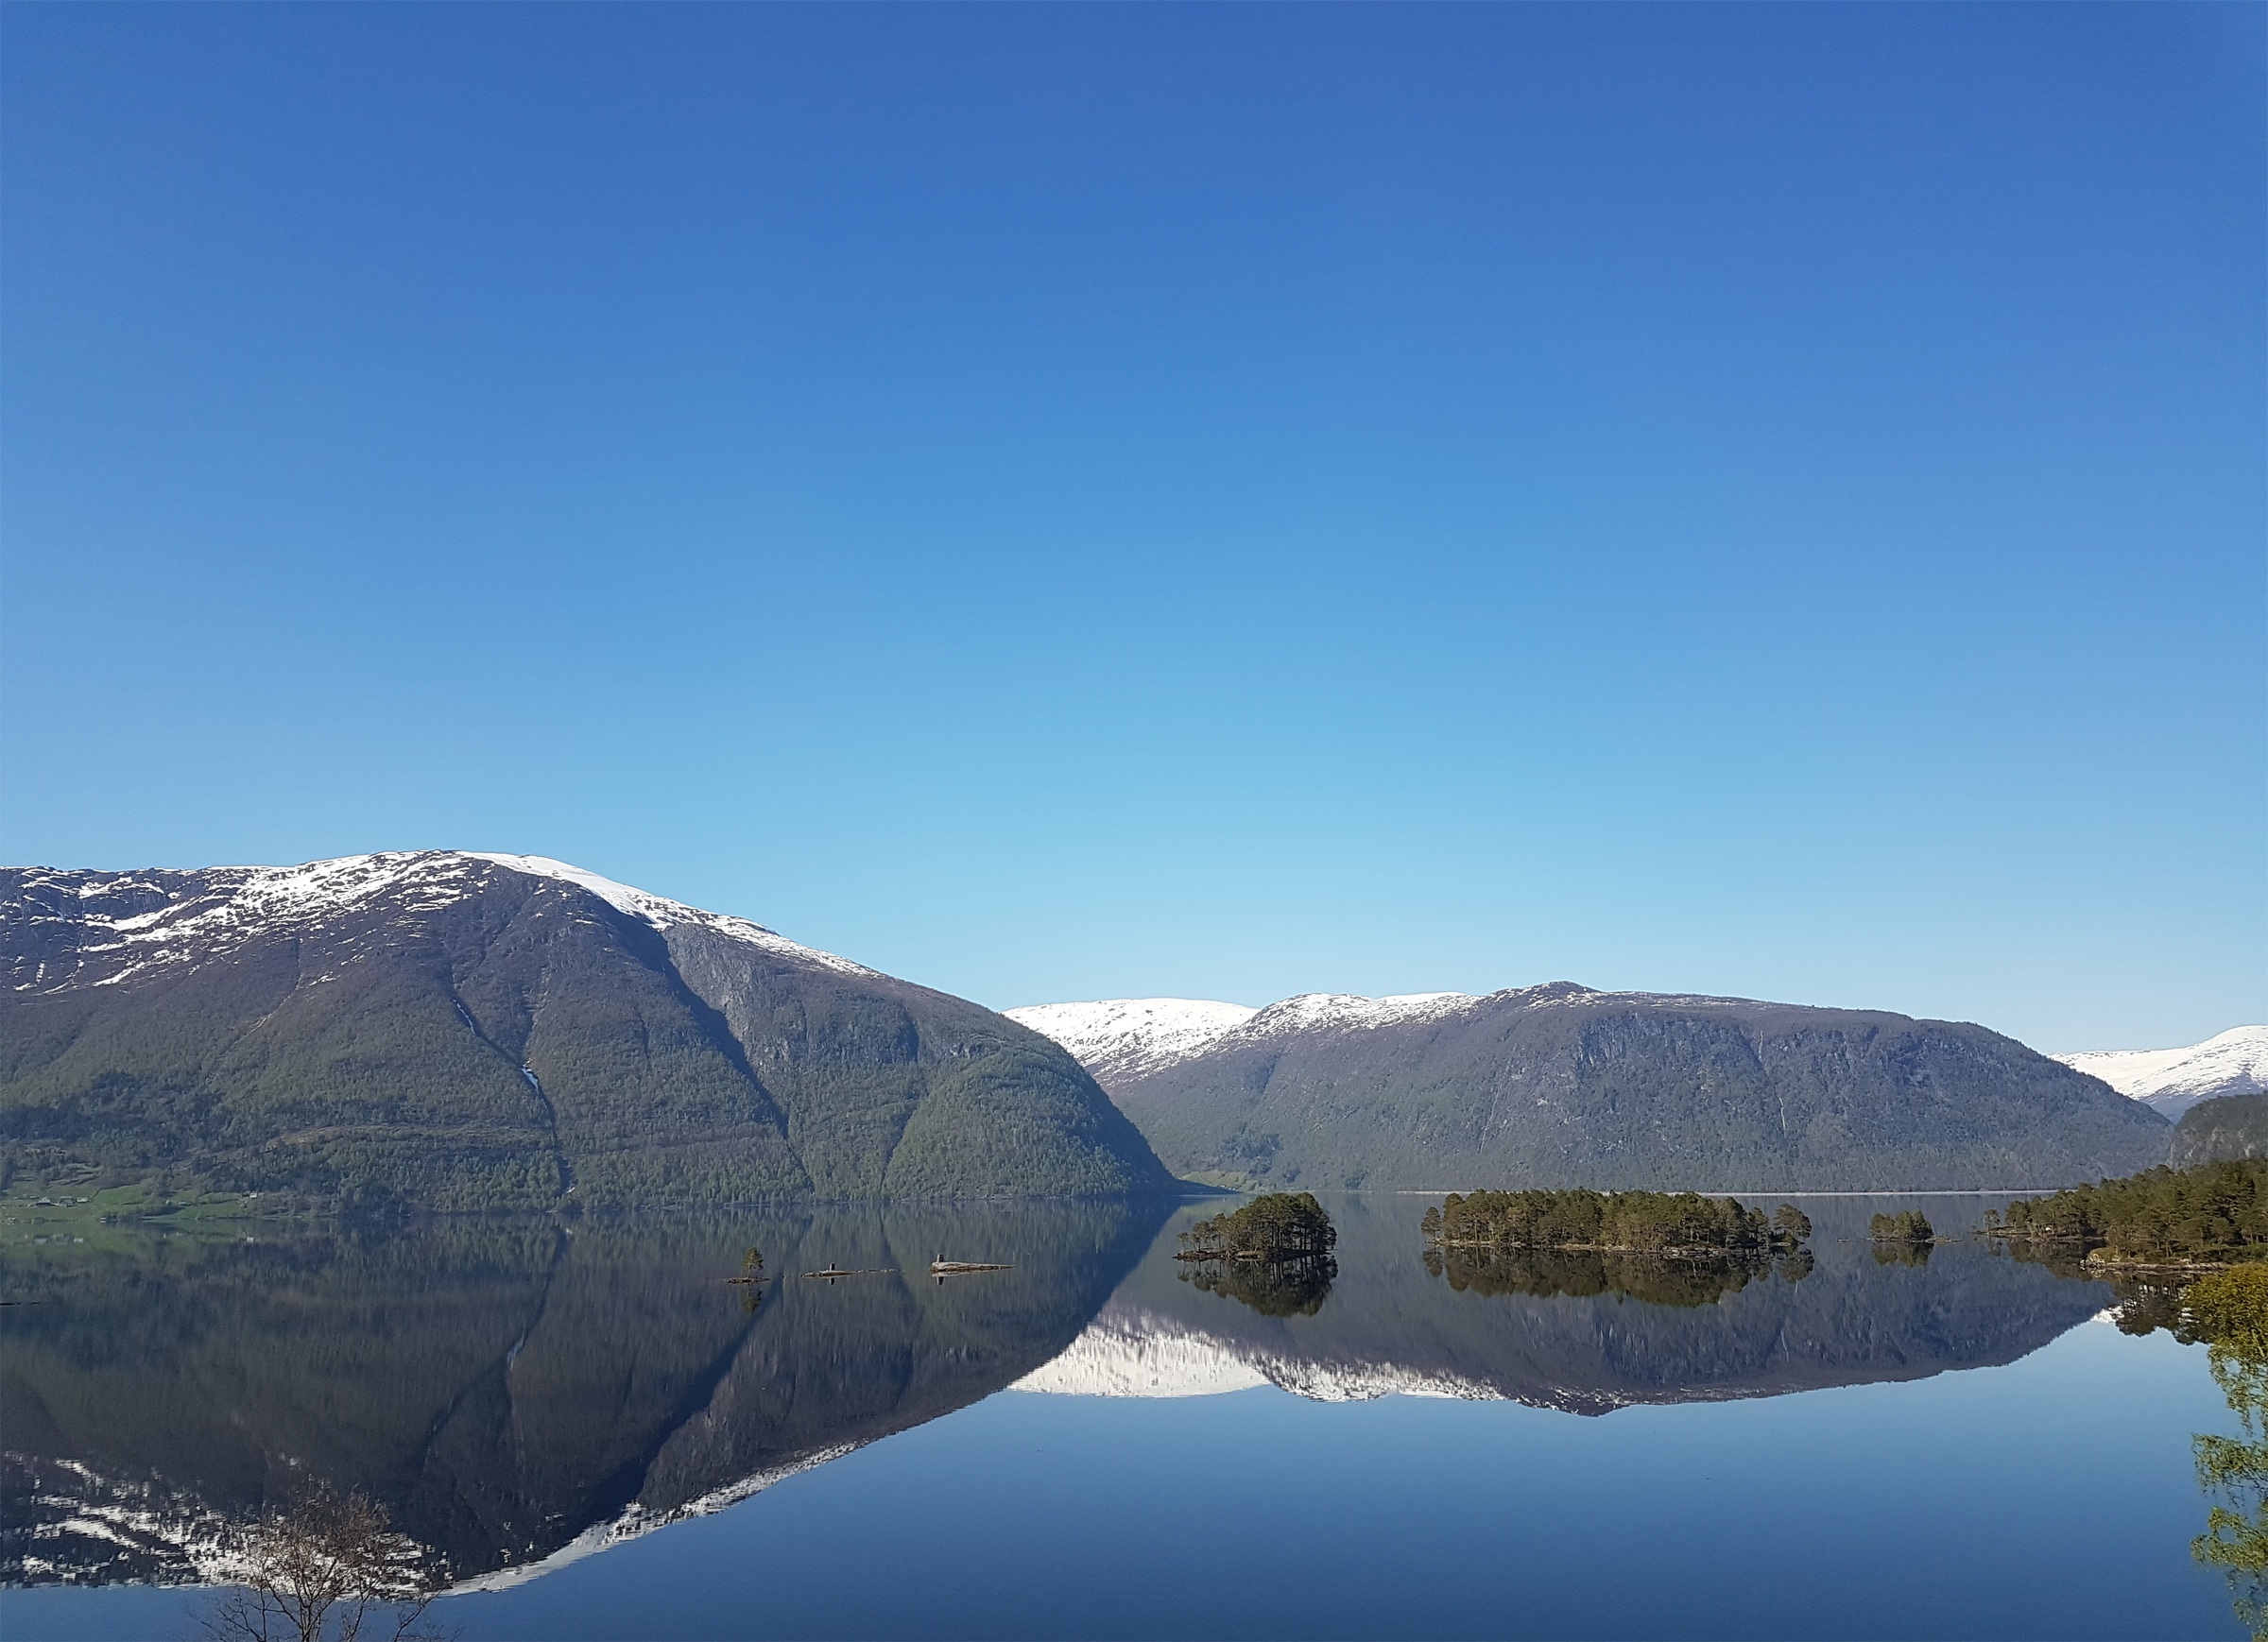
landscape, wilderness, mountain, snow, lake, mountain range, reflection, fjord, reservoir, alps, plateau, fell, loch, crater lake, norway, landform, hornindalsvatnet, mountainous landforms